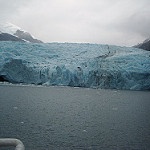
Label: glacier